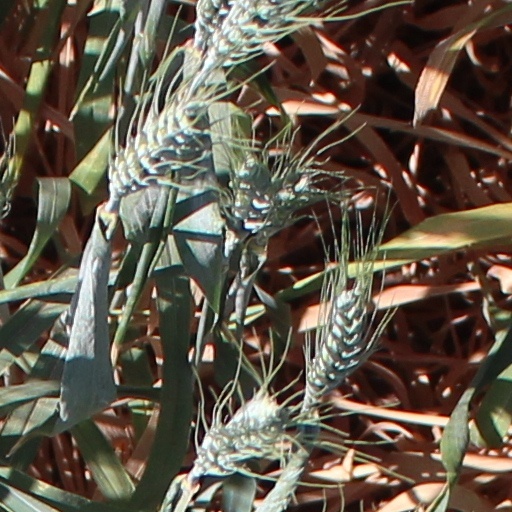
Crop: wheat